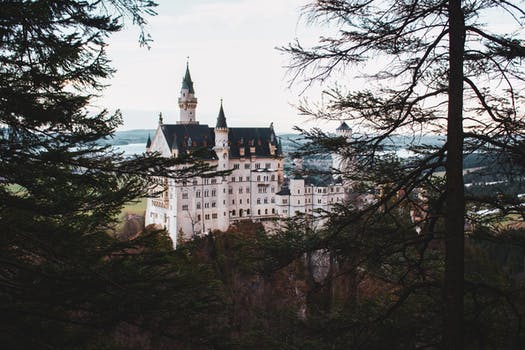
Label: No Watermark